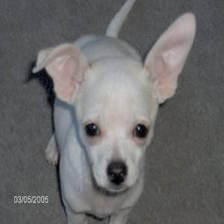
Species: dog
Breed: chihuahua